Angelo Puccinelli

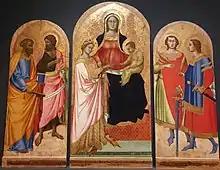
"Triptych of the Mystical Marriage of Saint Catherine", tempera and gold on wood, c. 1385 by Angelo Puccinelli

In 1380, documents show he was in Siena, where he was likely influenced by Lippo Memmi. Among the only signed works are a "Marriage of St Catherine", a "Madonna and Bambino" (1393, found in Museo di Villa Guinigi of Lucca), and the "Transit of the Virgin" (1386, found in the church of Santa Maria Forisportam), which appear influenced by Spinello Aretino.